Gangsta Boo

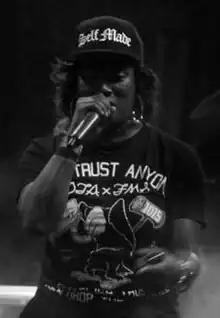
Gangsta Boo performing in 2014

Lola Chantrelle Mitchell (August 7, 1979 – January 1, 2023), better known as Gangsta Boo, was an American rapper. She rose to prominence as a member of Three 6 Mafia, which she joined at the age of 14; after releasing six albums, she left the group and its record label after the release of her second solo album "Both Worlds *69" (2001) due to financial disputes and issues regarding promotion of the album. She subsequently released several solo albums and became known for collaborating with artists such as Foxy Brown, La Chat, Eminem, GloRilla, Run the Jewels, Lil Jon, Latto, Outkast, Tinashe, and Yelawolf.